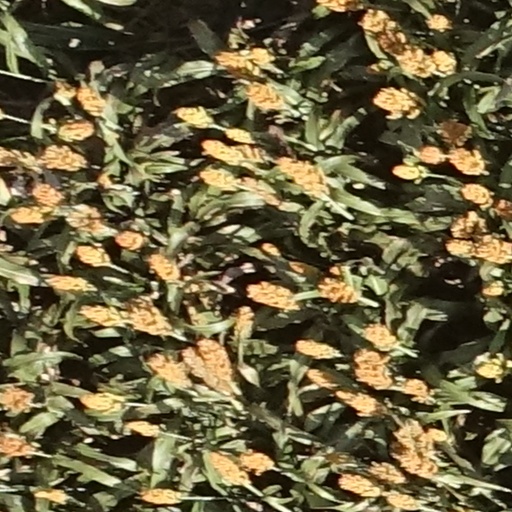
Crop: sorghum